Joseph Maria Gordon

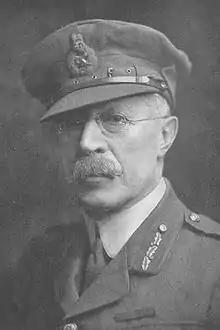
Major General Joseph M Gordon

Major General Joseph Maria Gordon CB (19 March 1856 – 6 September 1929) was a senior officer in the British Army, later holding the position of Commandant of the South Australian Military Forces and serving in the Second Boer War in South Africa. Gordon subsequently held the position of Chief of the General Staff in the Australian Army before commanding a number of reserve formations during the First World War. Born in Jerez de la Frontera, Spain, he was the son of Carlos Pedro Gordon, of Scottish descent, and Elena Maria Prendergast, of Irish descent. He died in 1929.